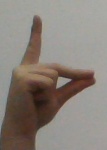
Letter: ta